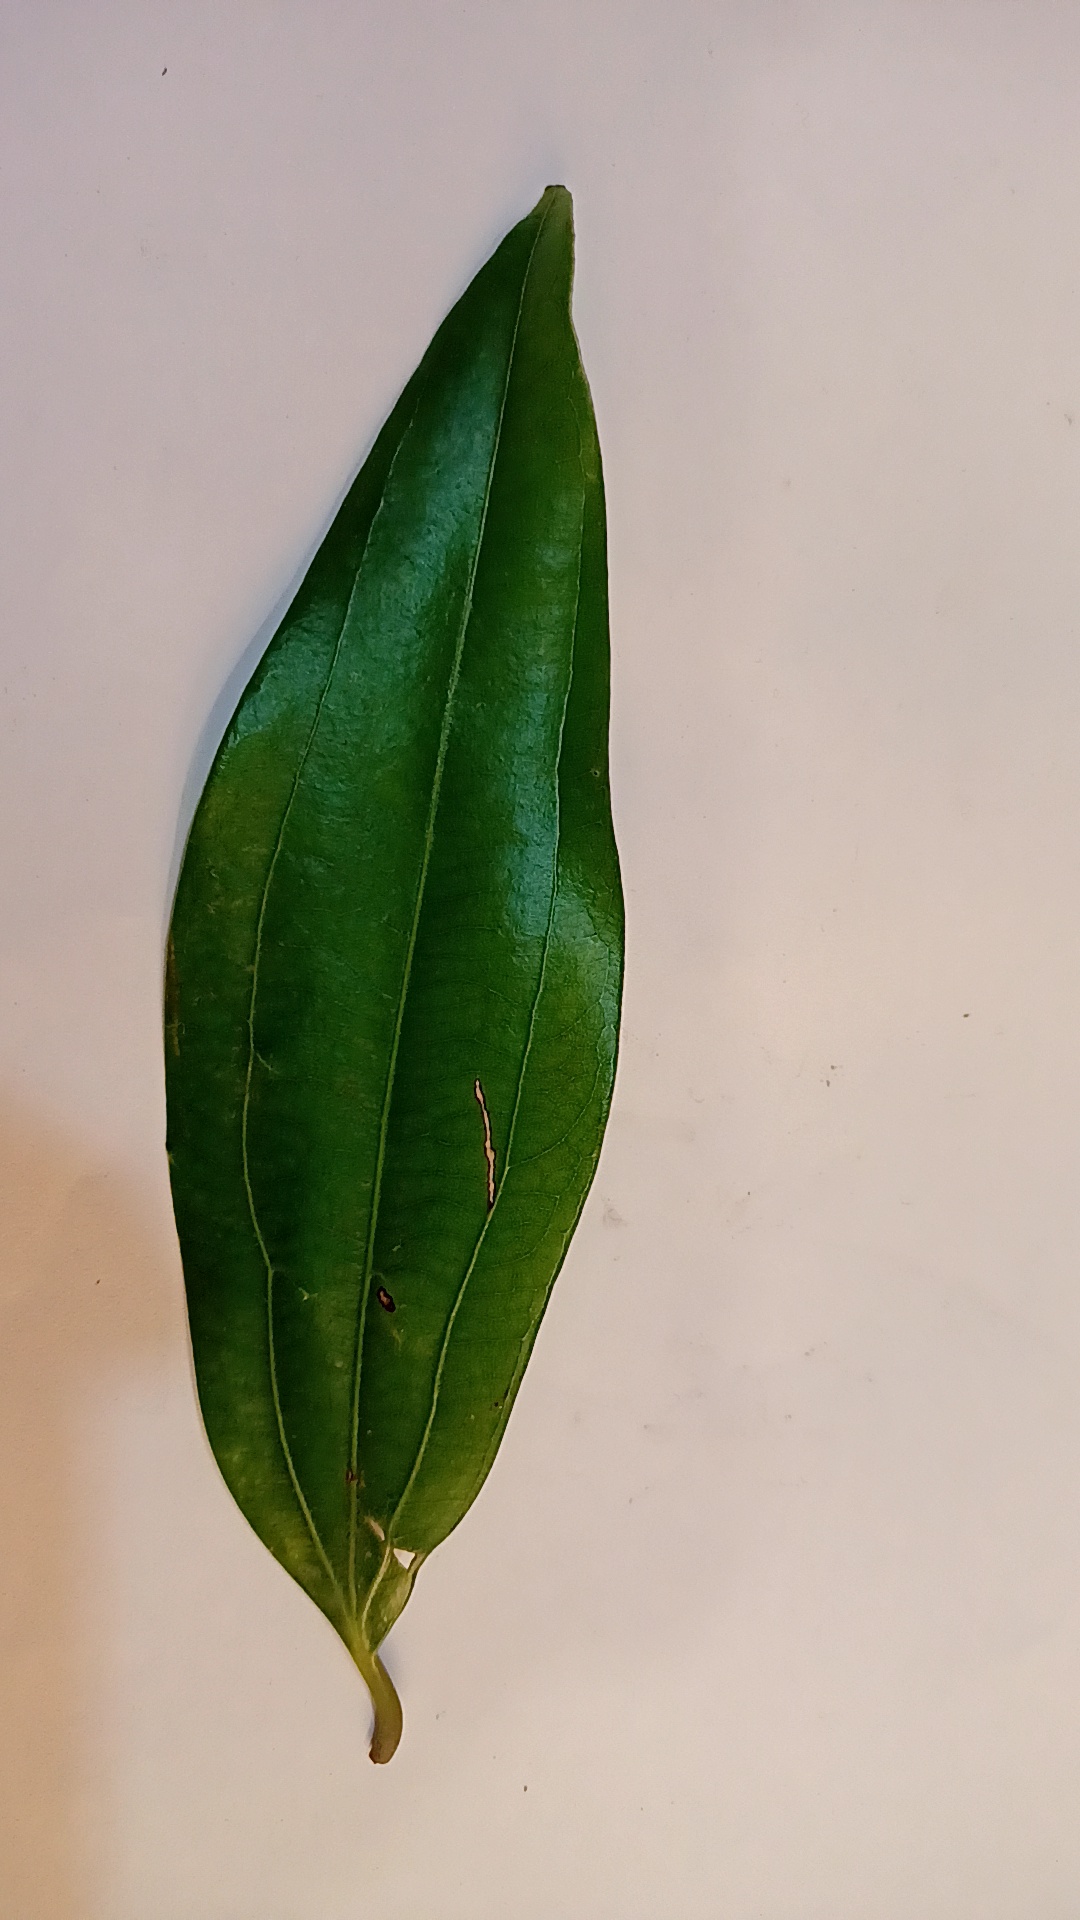
Label: Disease